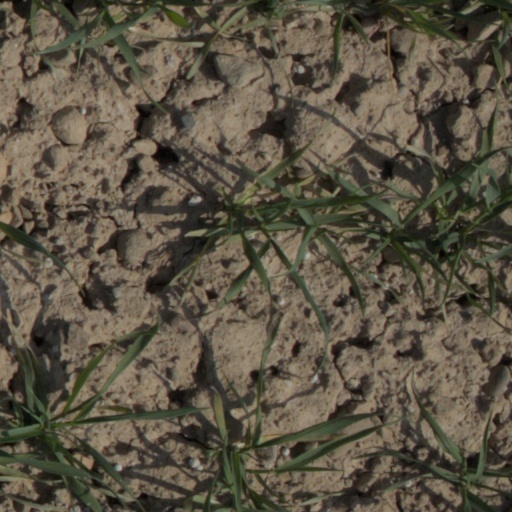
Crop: wheat